Ossi Oswalda

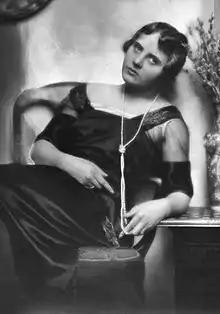
Oswalda in 1925

Ossi Oswalda (born Oswalda Amalie Anna Stäglich, 2 February 1898 – 7 March 1947) was a German actress, who mostly appeared in silent films, many of which were early films of German filmmaker Ernst Lubitsch. Her characters were often eccentric, spoiled, and child-like. Oswalda was given the nickname 'The German Mary Pickford' due to her popularity at the time.